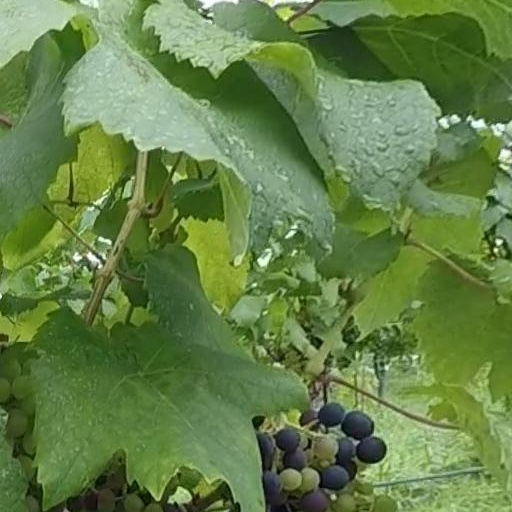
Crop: grape